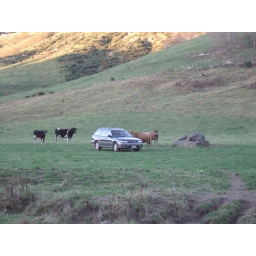
Uma in the car fending off the cows